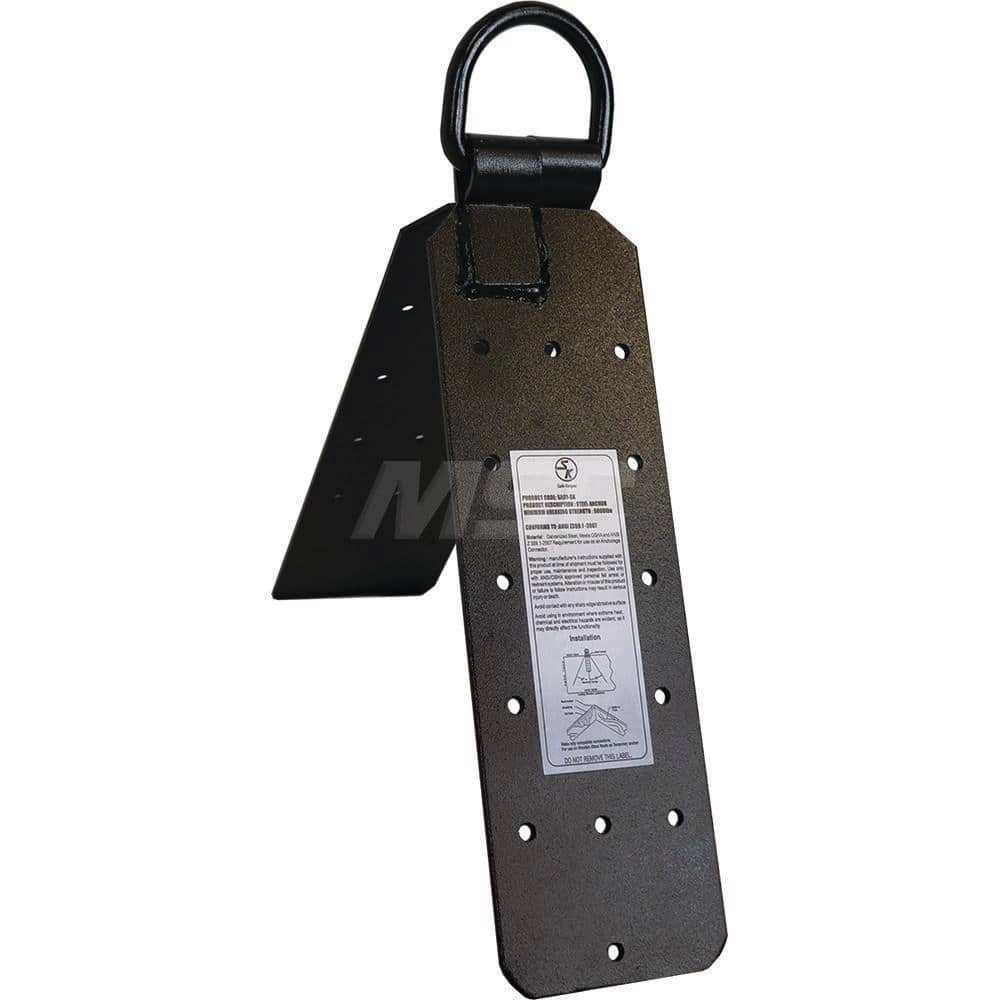
Anchors, Grips & Straps; Anchor Point Connection Type: D-Ring; Material: Steel; Tensile Strength: 5000; Material: Steel
Item #: 20572301 Brand: Safe Keeper Model #: SA01-SK Product Specifications Anchor Point Connection Type D-Ring Material Steel Tensile Strength 5000
Brand: Safe Keeper
Category: Business & Industrial > Work Safety Protective Gear > Work Safety Tethers > Anchorage Work Safety Tethers